JPL (cyclecar)

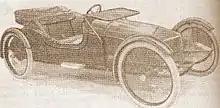
1914 La Vigne Cyclecar (original design)

The JPL was a brass era cyclecar built in Detroit, Michigan by the J.P.L. Cyclecar Company, formed in 1913. Production started in December 1913 but ended in 1914.